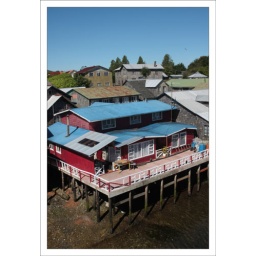
On the islands around Chiloe traditional houses are built above water and boats are kept underneath.